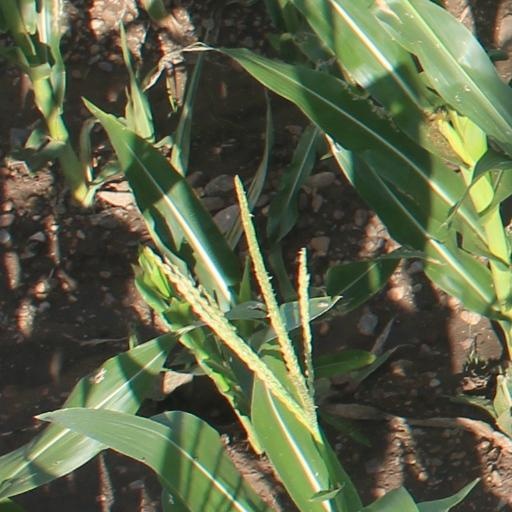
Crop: maize; corn